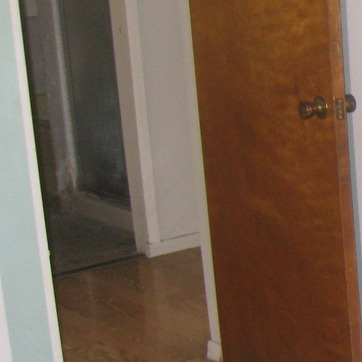
Material: painted